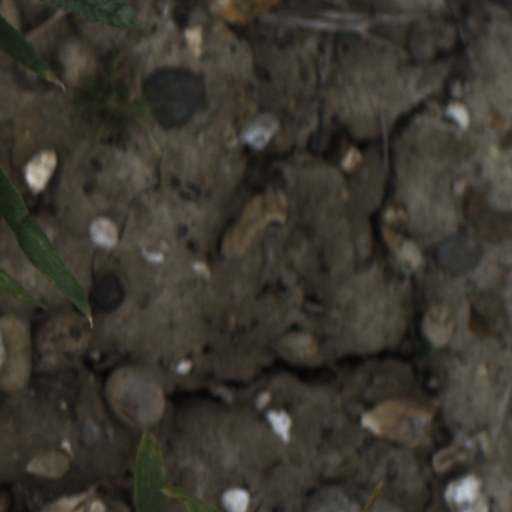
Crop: wheat